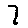
Label: 7